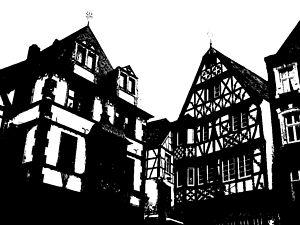
En vision par ordinateur et traitement d'image, la méthode d'Otsu est utilisée pour effectuer un seuillage automatique à partir de la forme de l'histogramme de l'image, ou la réduction d'une image à niveaux de gris en une image binaire. L'algorithme suppose alors que l'image à binariser ne contient que deux classes de pixels, puis calcule le seuil optimal qui sépare ces deux classes afin que leur variance intra-classe soit minimale.